Joseph Bell (engineer)

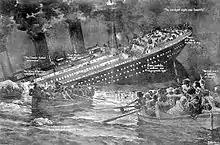
Illustration of the sinking of the "Titanic"

On the night of 14 April, shortly before the "Titanic" hit the iceberg, the engine crew received an order from the bridge to either stop or reverse the engines (accounts vary), in an attempt to slow the ship. Despite the crew's best efforts, the "Titanic" could not avoid the massive iceberg. After the collision, Ismay, proceeding from the bridge down towards his suite of rooms on B Deck and met Bell at the top of the staircase, and asked him if he believed that the ship was seriously damaged. Bell told him "he thought the damage was serious, but that he hoped the pumps would be able to control the water"; Ismay returned to his room briefly. Quartermaster Olliver entered the engine room to find Bell hard at work and gave him a message from Captain Smith. Bell looked at the note and went back to work. When Bell asked what he wanted, Olliver stated that he was waiting for a response to the Captain's message. Bell told him to tell the Captain that "he would get it done as soon as possible." "Titanic" sank at 2:20 a.m, on 15 April. Bell was among the 1,500 perished; his body was never recovered, likely having been taken with the ship or sunk sometime after.